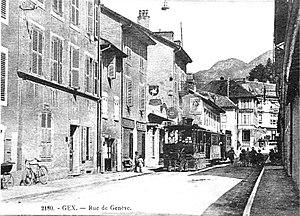
La Société anonyme du tramway de Gex à Ferney est fondée pour exploiter un tramway à voie métrique entre Gex et Ferney-Voltaire dans le département de l'Ain. La Société se substitue, à Mrs Auguste Richard, Charles Regad et John Dupont qui ont obtenu, le 11 mars 1899, une concession pour un tramway à traction mécanique entre Gex et Ferney. La ligne est déclarée d'utilité publique le 4 mai 1899.